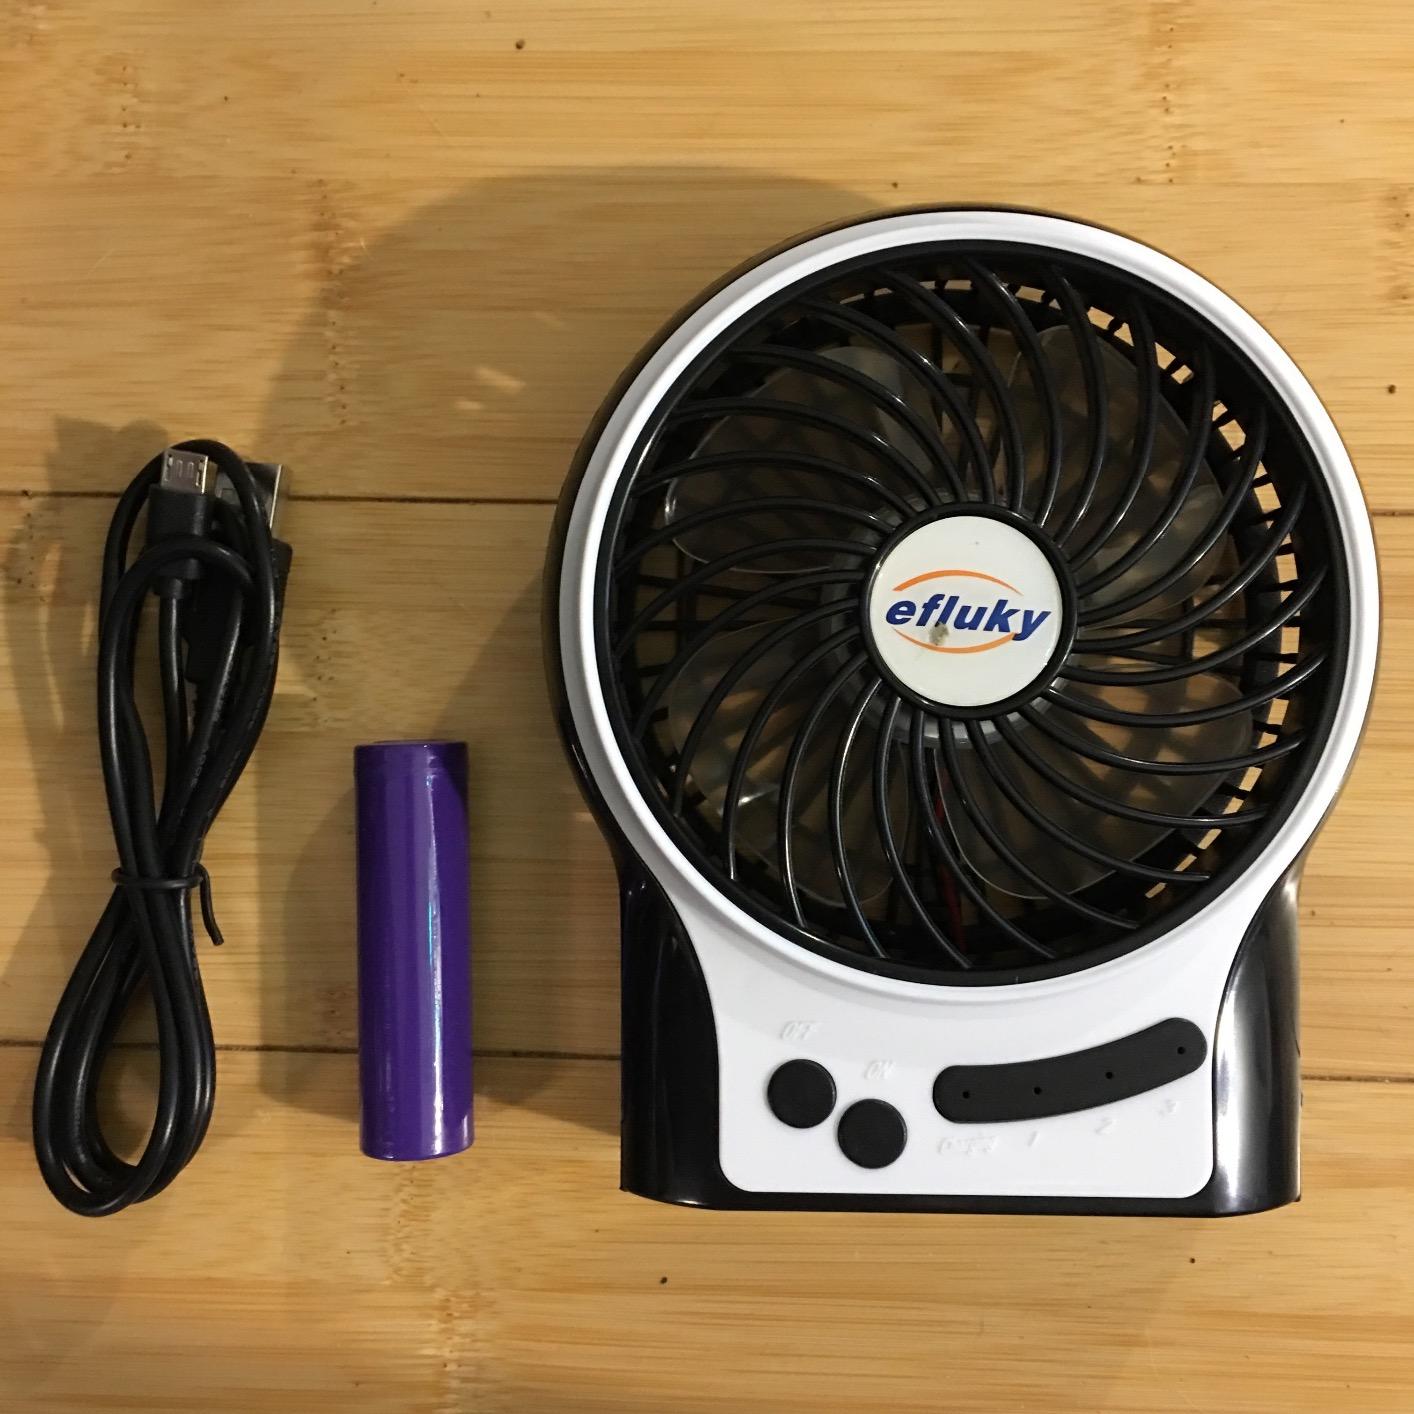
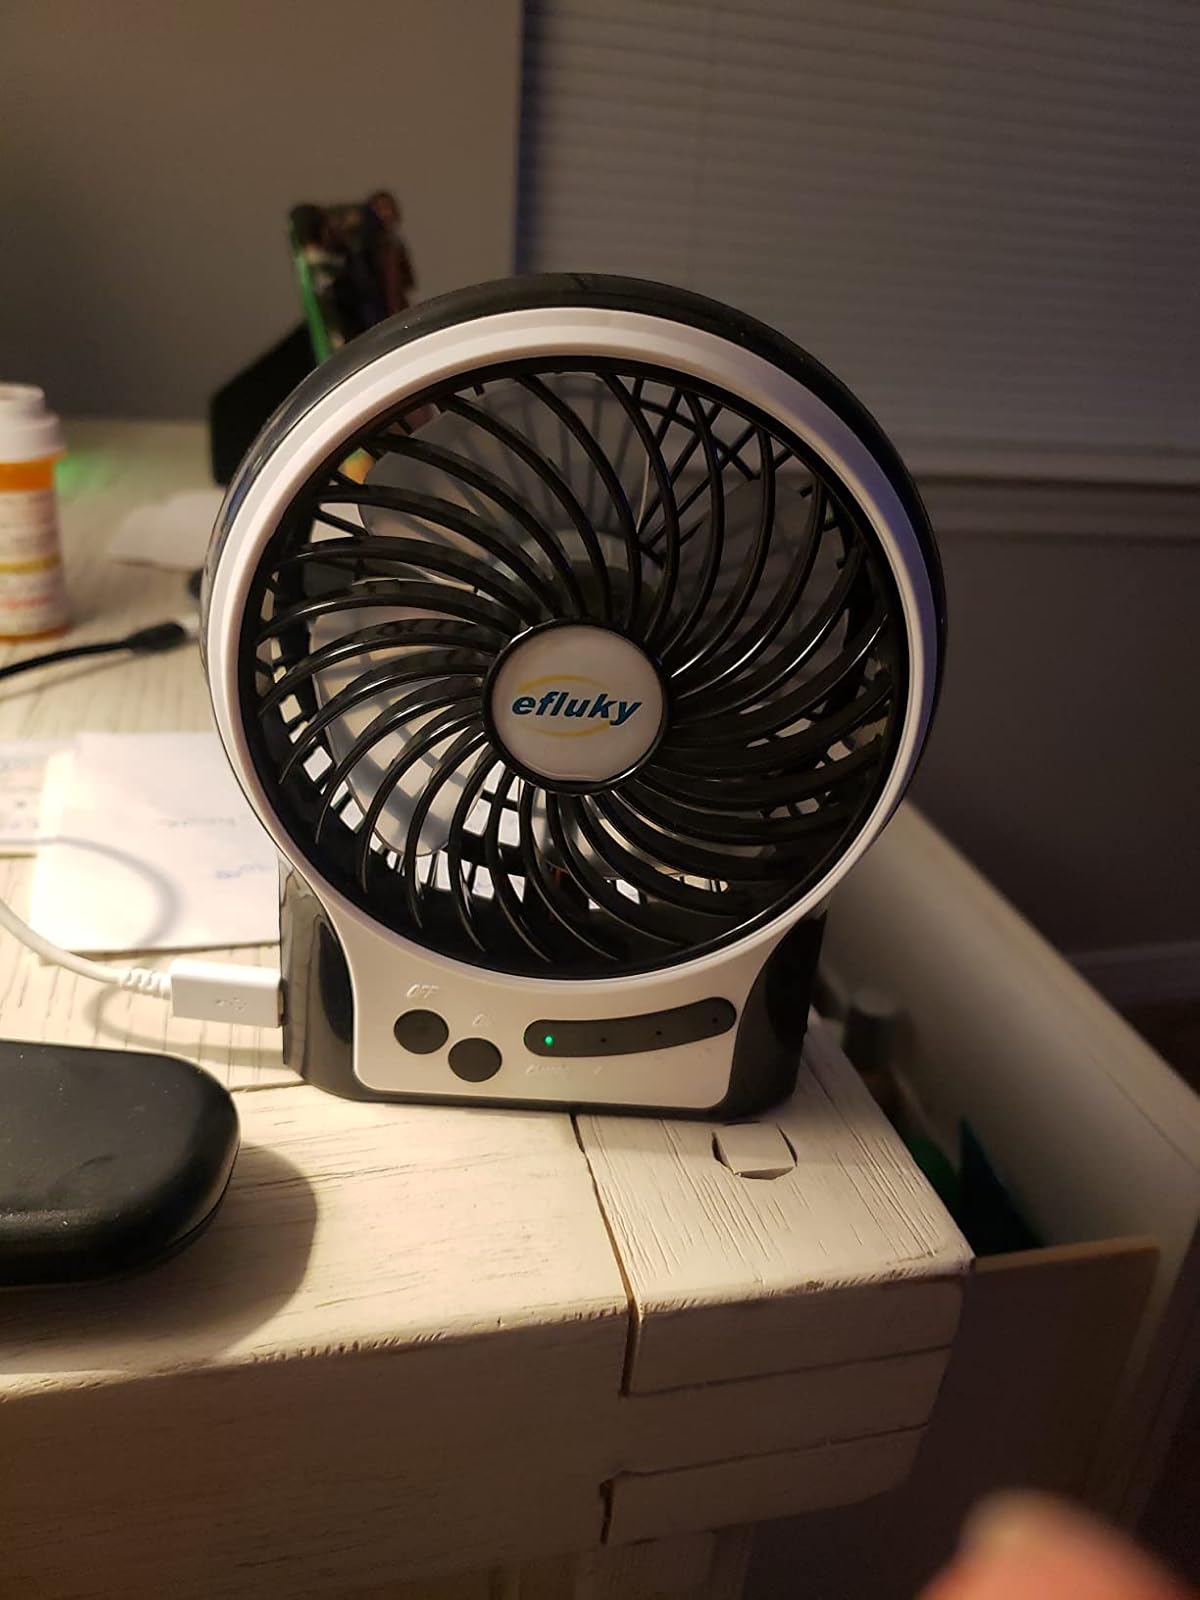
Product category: fan
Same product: yes